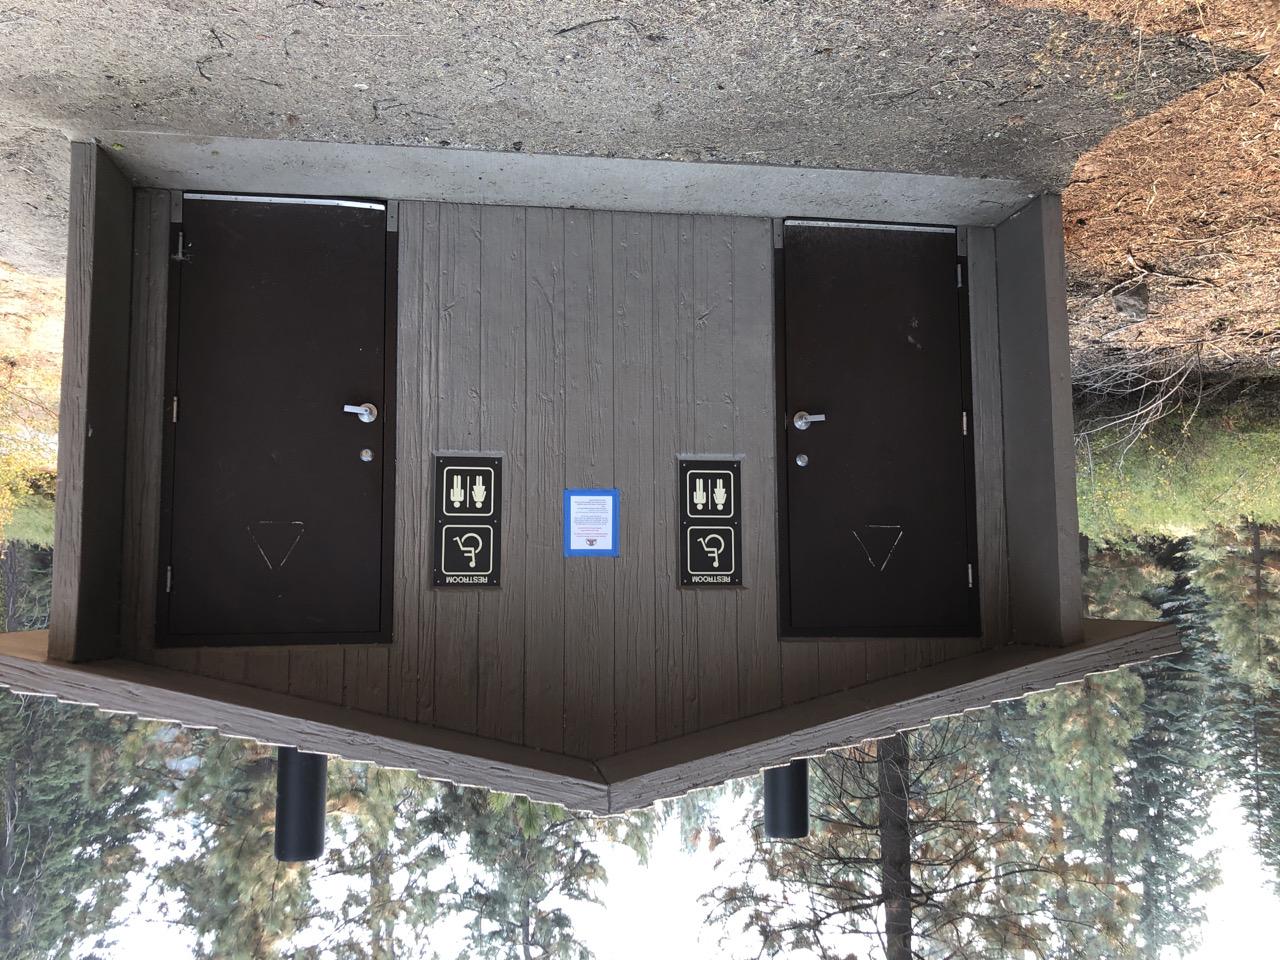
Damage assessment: no_damage